Kirad al-Baqqara

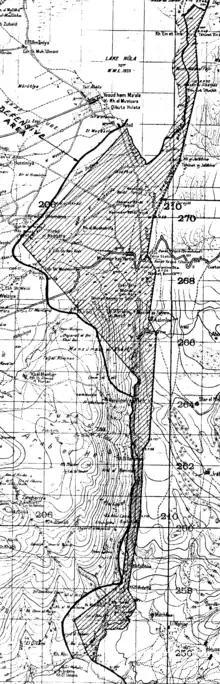
The village was in the Demilitarized Zone, per the Israel–Syria Mixed Armistice Commission.

In April 1948, large part of the population left the village after full-scale hostilities broke out.